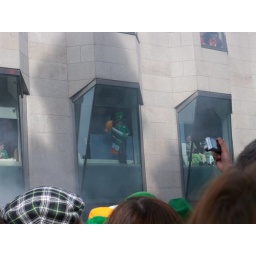
crowd at parade route in office windows